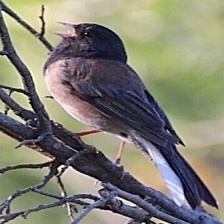
Species: DARK EYED JUNCO
Scientific name: JUNCO HYEMALIS